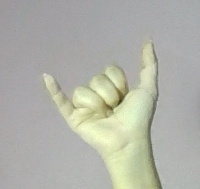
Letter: ya